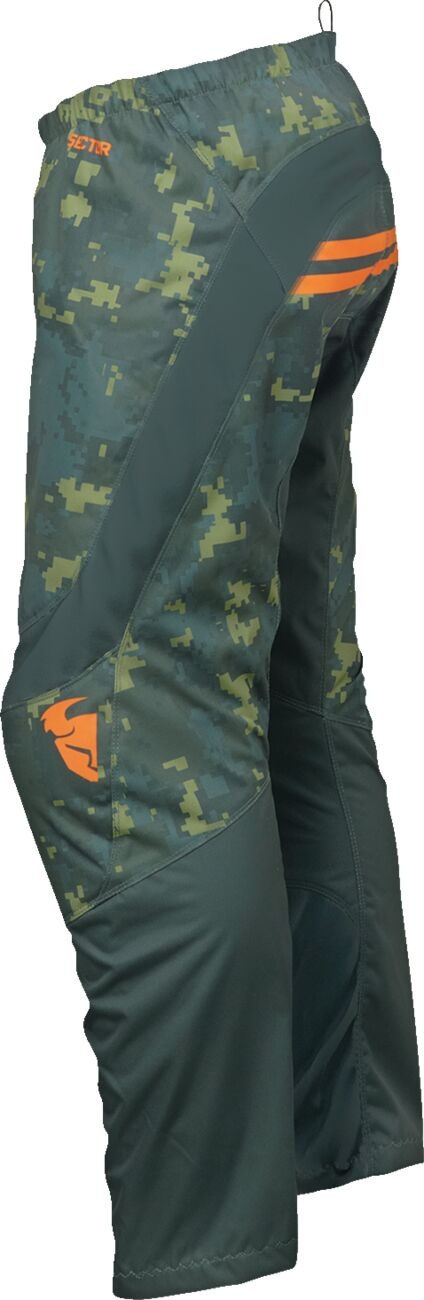
THOR PANT SCTR DIGI GN/CAMO 30
THOR PANT SCTR DIGI GN/CAMO 30 erbjuder komfort och rörlighet för motorcykelförare. Förformad för maximal komfort Stretchpaneler för ökad rörlighet Slitstarka material Ratchet-stängning i midjan Texten är automatiskt översatt av AI. Vi reserverar oss för eventuella översättningsfel. Originaltexten på engelska återges nedan. Pre-curved shape for maximum comfort Integrated stretch panels enhance rider mobility Abrasion tolerant materials Durable stitching throughout Ratchet closure at waist Athletic mesh liner
Brand: THOR
Category: Vehicles & Parts > Vehicle Parts & Accessories > Vehicle Safety & Security > Off-Road & Motor Sports Vehicle Protective Gear > ATV & UTV Boots